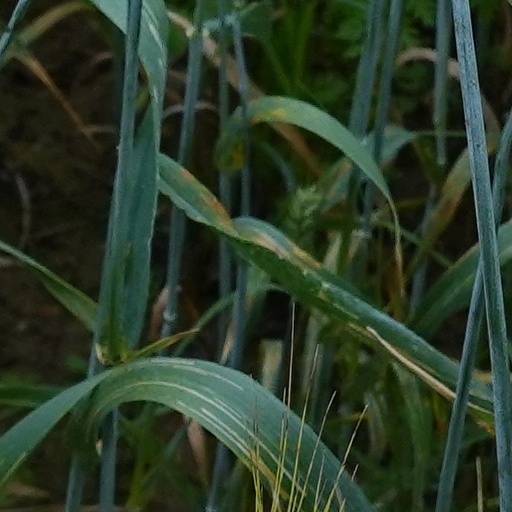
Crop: wheat